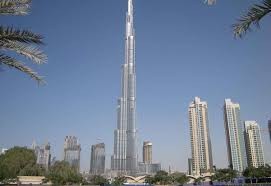
Landmark: Burj Khalifa